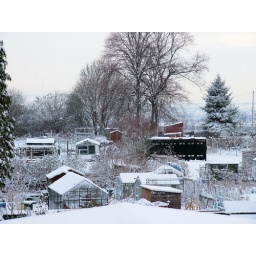
Allotments at the back of my house in the snow, Taken from upstairs window